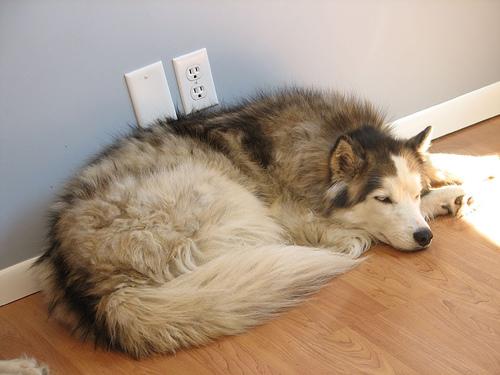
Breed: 1160-n000003-Siberian_husky